Star Trek V: The Final Frontier

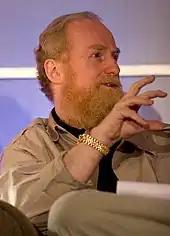
Bran Ferren was chosen to develop the film's optical effects after Industrial Light & Magic's best teams proved too expensive

Associates and Ferren had three months to complete the effects work—around half the usual industry timeframe. Shatner insisted on viewing much test footage before he proceeded with each shot, requesting time-consuming changes if he did not like an effect. Ferren promoted a "low-tech" approach to realizing complicated effects, but his cost estimates were too expensive and interfered with the scope of other live-action sequences. Winter recalled that the production had budgeted $4 million for the film's effects, slightly more than "The Voyage Home". "The first pass", he said, "with all the things [Shatner] wanted, was [$5 or $6] million". Combined with Ferren's figures, the film's budget climbed to $33 million. The studio called a meeting with executives and began cutting out effects shots.